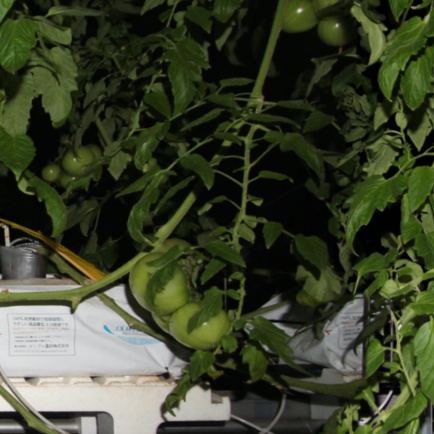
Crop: tomato